KFXD

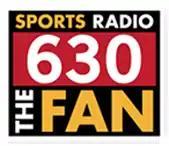
Logo as "630 The Fan"

Up until July 2, 2007, KFXD was a classic country format. It switched to "All Talk 63 KFXD" that morning. On October 15, 2008, KFXD's talk radio lineup was absorbed by sister station KIDO as the two stations began to simulcast. In October 2011. KFXD changed its format to sports, branded as "630 The Fan". KFXD later lost the rights to broadcast Boise State Broncos athletics, to rival AM station 670 KBOI.